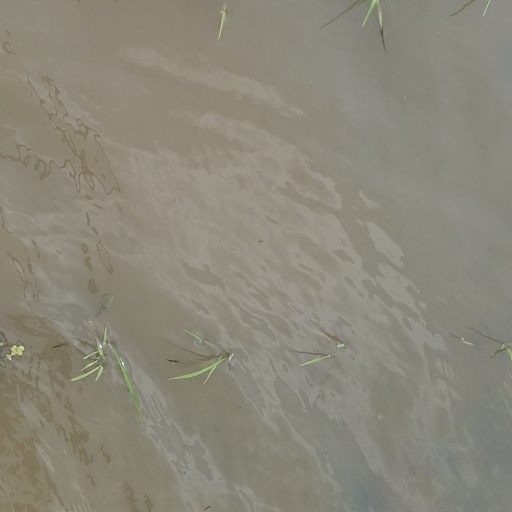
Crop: rice